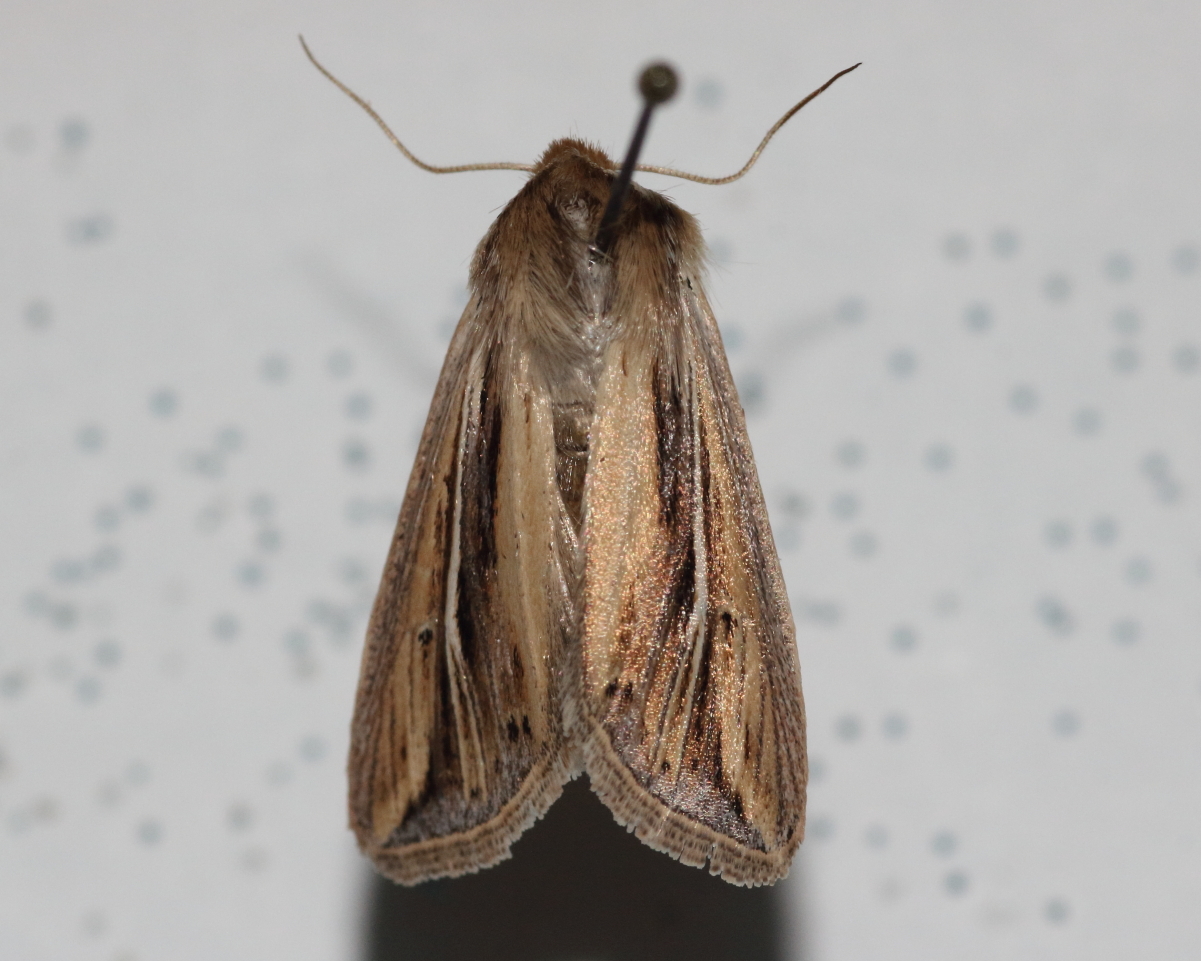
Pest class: wheathead_armyworm_Dargida_diffusa